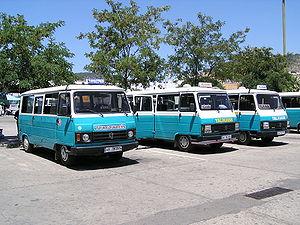
Le taxi collectif est un moyen de transport en commun similaire au taxi traditionnel, mais où plusieurs clients sont invités à monter à bord. Dans les deux cas, on parle de transport à la demande.
KARSAN soit KARSAN OTOMOTİV SANAYİİ VE TİCARET A.Ş. TURKEY, est un constructeur automobile turc fabriquant des véhicules utilitaires légers, des camions et des autobus.
L'utilitaire J9 est une camionnette fabriquée par Peugeot qui a succédé au J7 à partir de janvier 1981. Le J9 est le dernier fourgon français à cabine avancée.